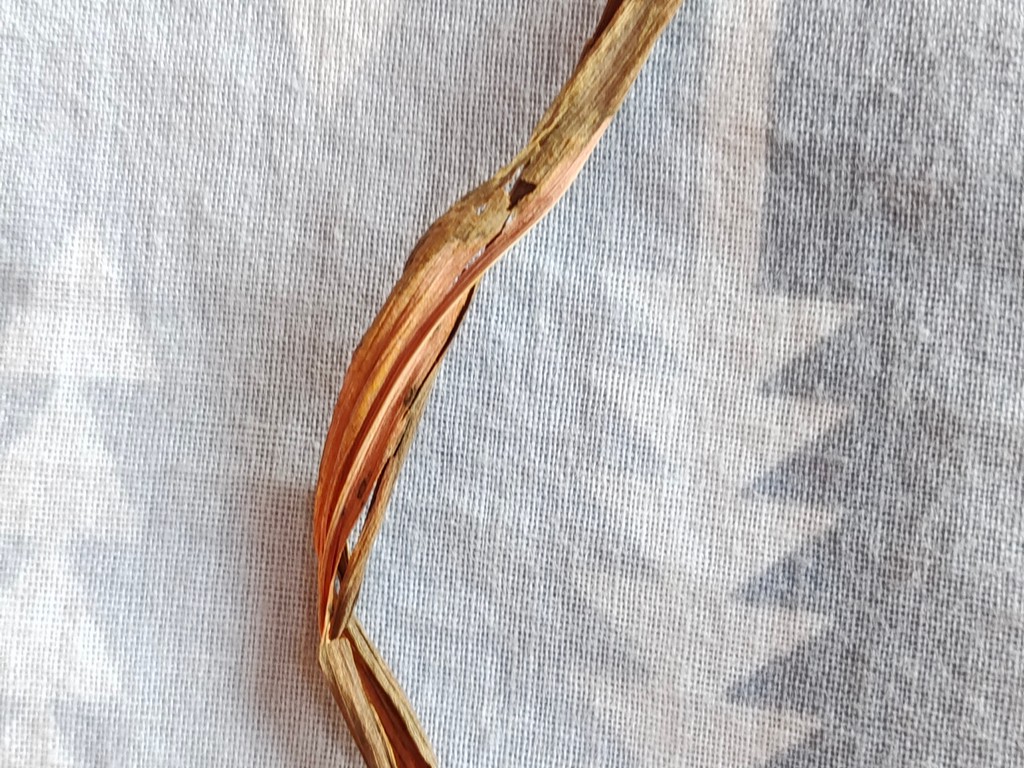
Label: Dried